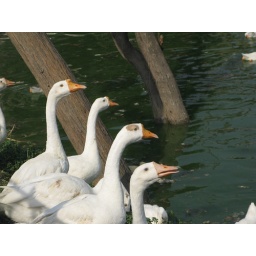
A formation of ducks at the Hauz Khas lake in Delhi.